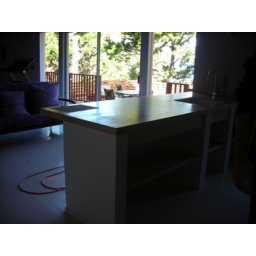
Wet bar in the bottom floor room